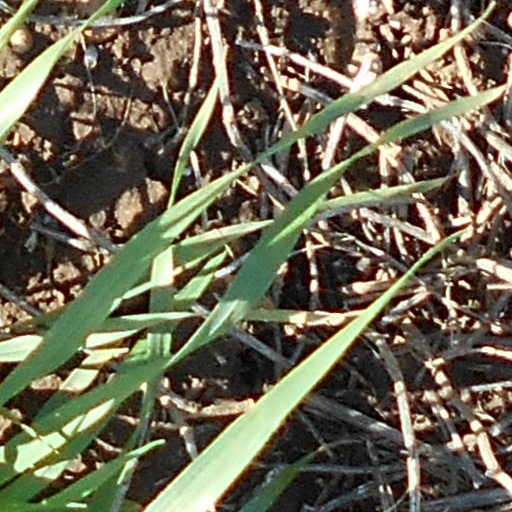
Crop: wheat